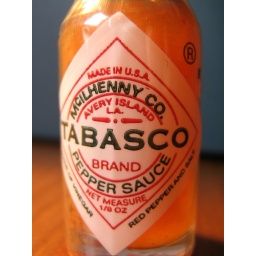
A very tiny bottle of Tabasco a friend of mine gave me. It's in my bike tool box.